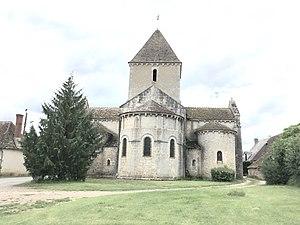
Eglise d'Ineuil